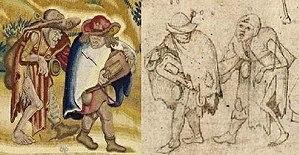
Comparaison de détails entre la tapisserie de Saint Martin et les mendiants (à gauche) et le dessin des Mendiants de l'Albertina (à droite).
La Tenture de Jérôme Bosch, conservée à l'Escurial, est une série de quatre tapisseries flamandes tissées à Bruxelles dans le second tiers du XVIᵉ siècle d'après des cartons inspirés d'œuvres du peintre Jérôme Bosch et de suiveurs de ce dernier.